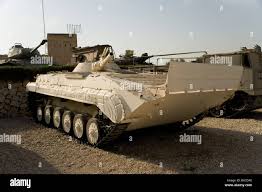
Label: BMP